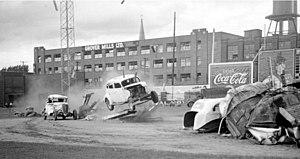
Des voitures sont catapultées lors d'un rodéo présenté au stade Delorimier à Montréal. Nous remarquons la manufacture Grover Mills Ltd. Knit to Fit à l'arrière-plan.